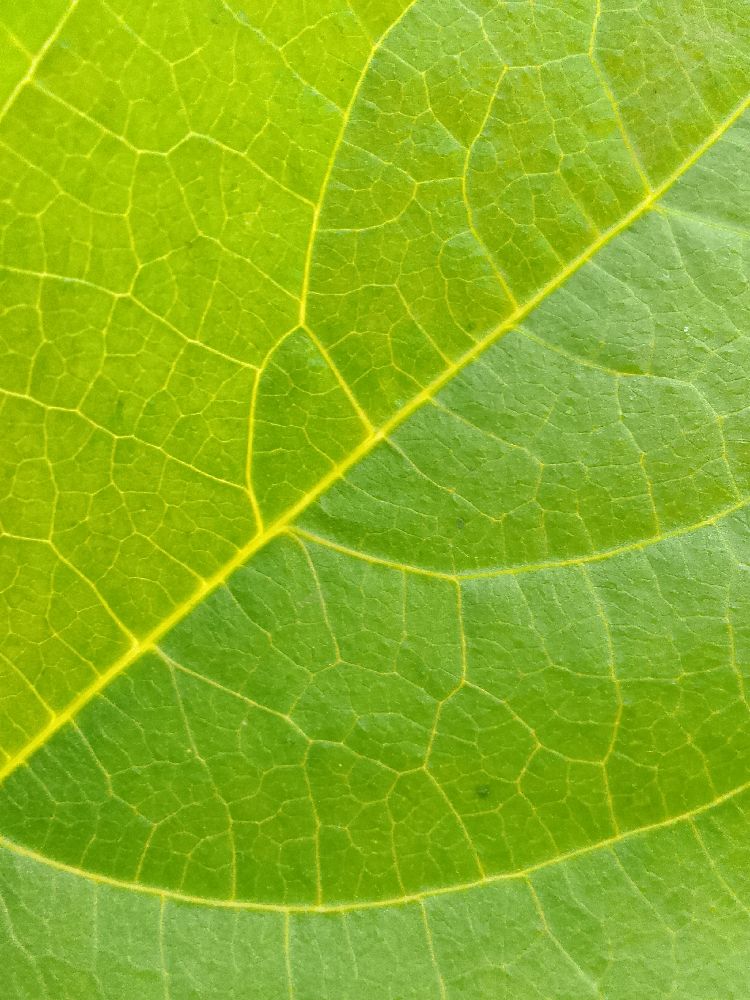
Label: healthy